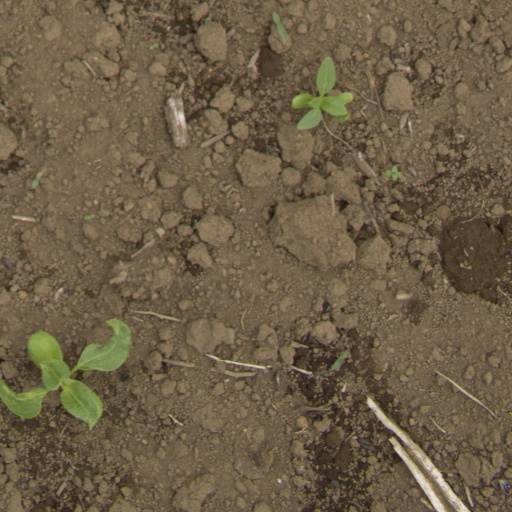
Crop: Jerusalem artichoke